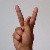
The image shows a hand gesture representing the letter 'K' in Indian Sign Language.